Allanah Zitserman

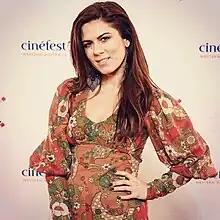
Allanah Zitserman on the red carpet at CinefestOz 2018

Allanah Zitserman is an Australian scriptwriter and film producer, founder of Dungog Film Festival, and director of Lumila Films.